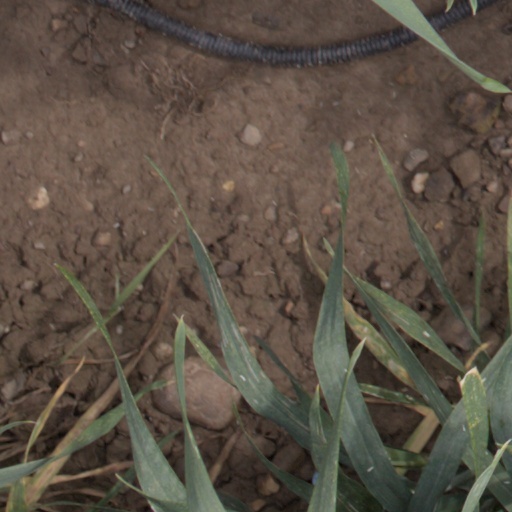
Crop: wheat